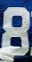
Number: 8